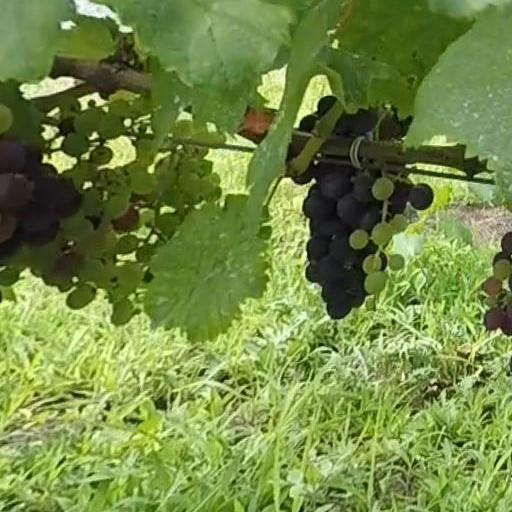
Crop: grape